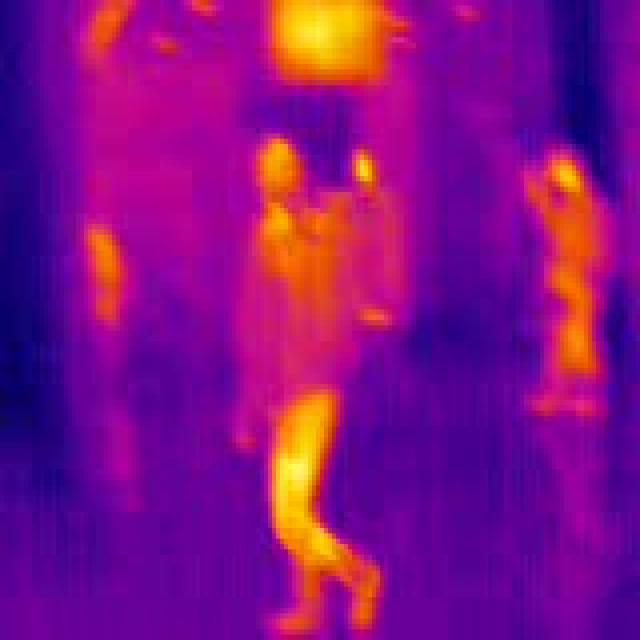
Detected objects:
label: person
label: person